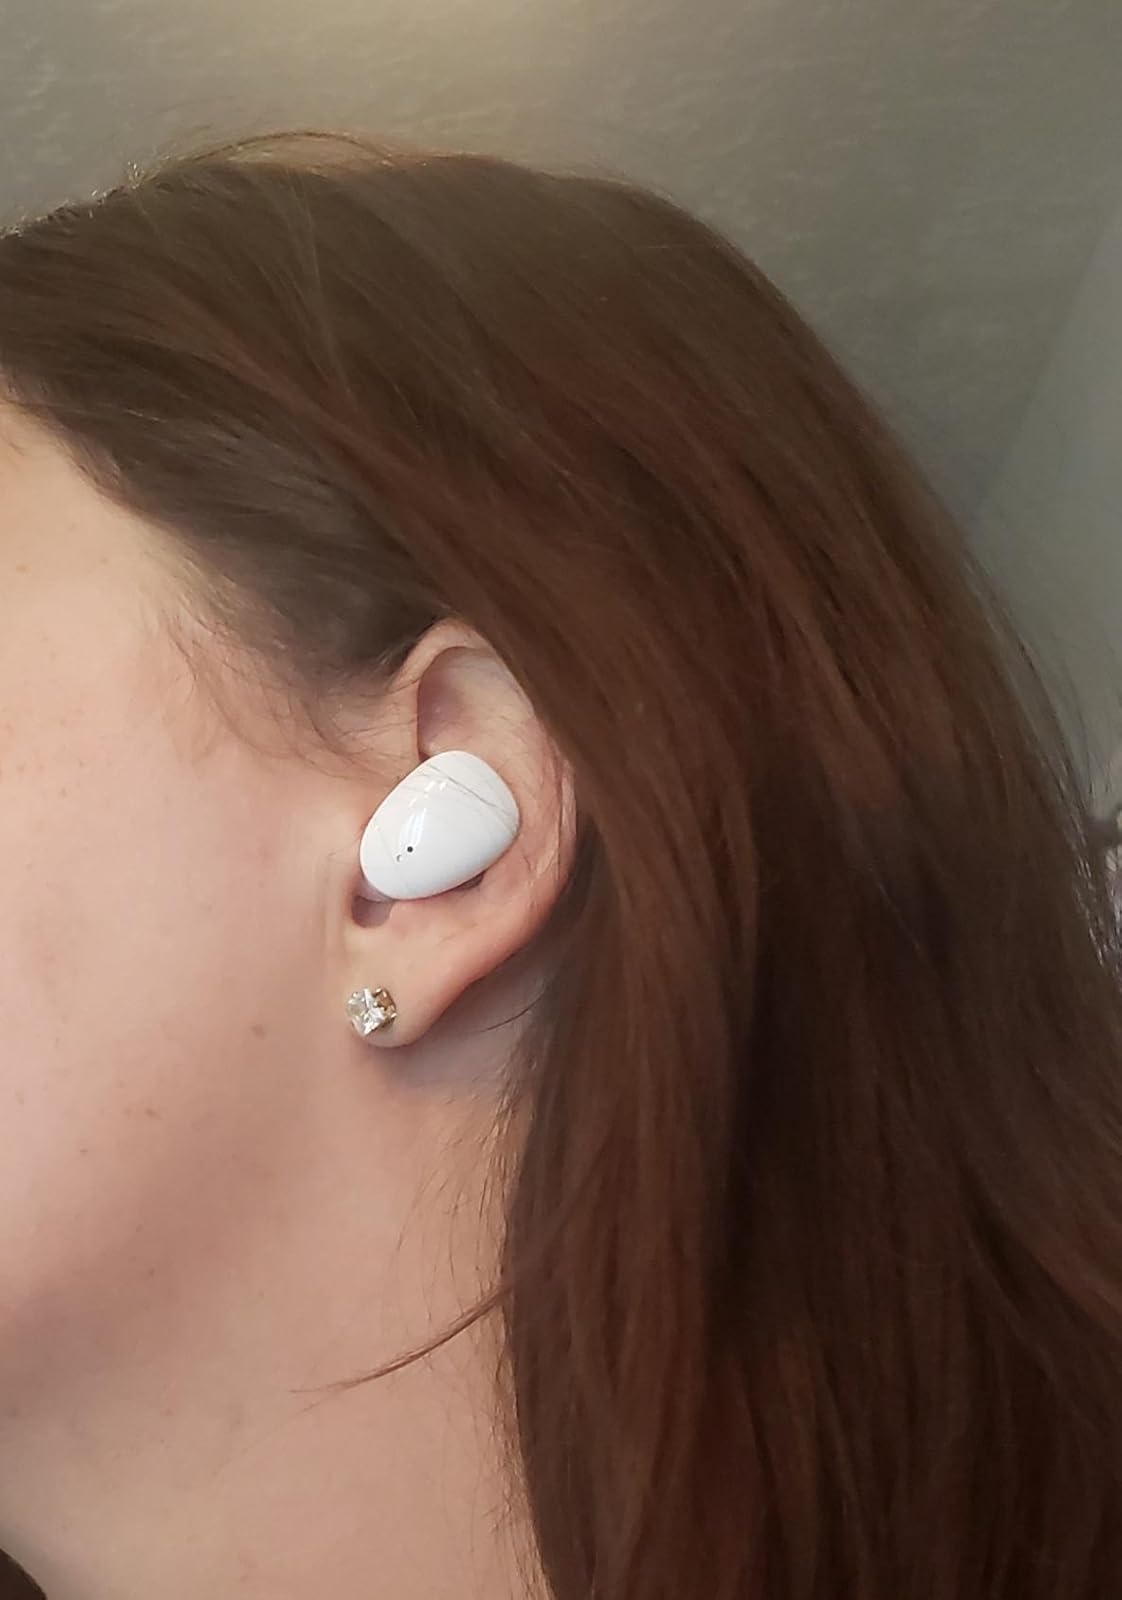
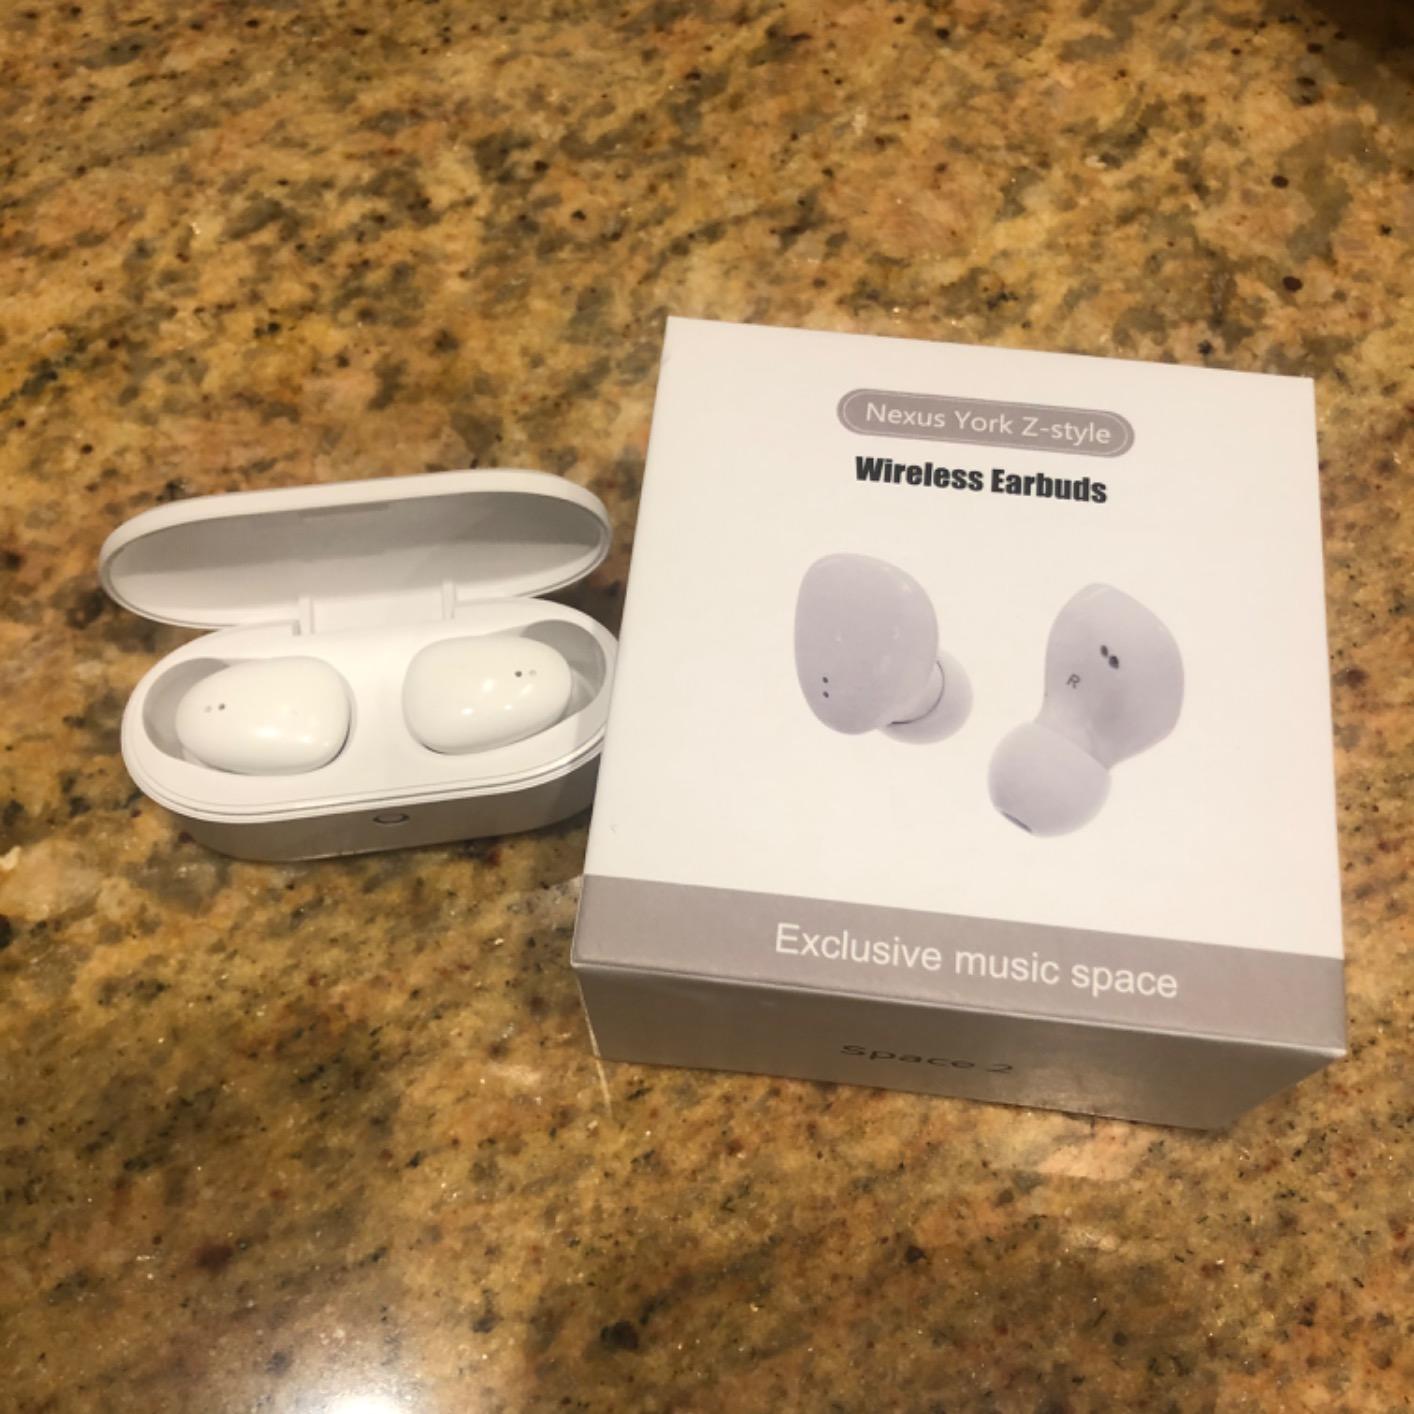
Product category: earbuds
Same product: yes